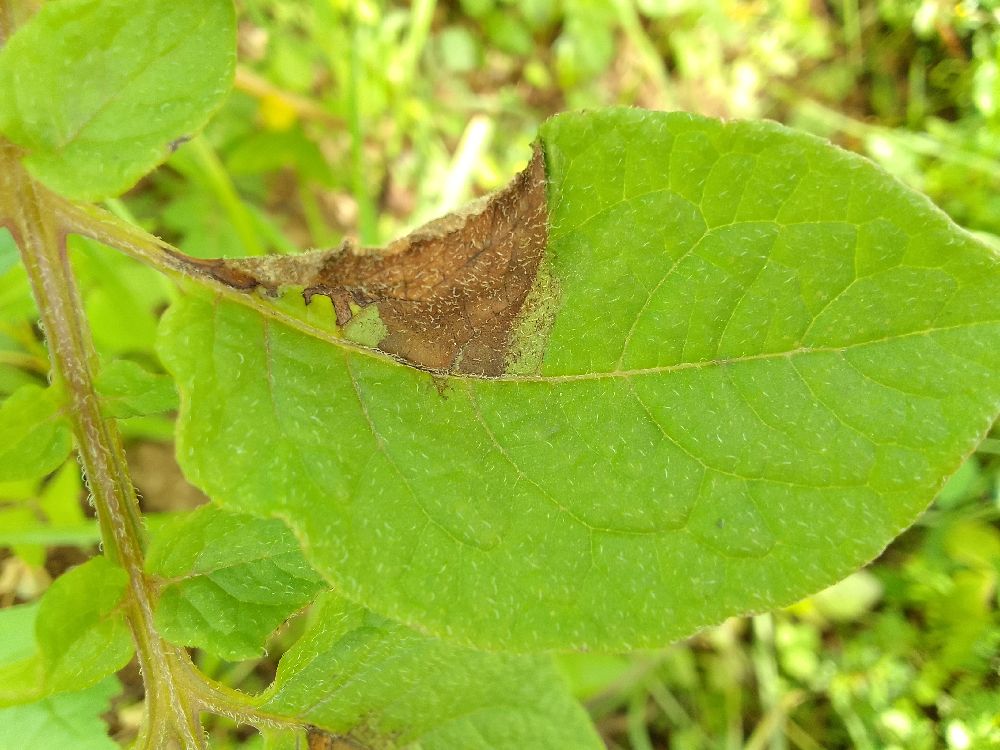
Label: Late blight